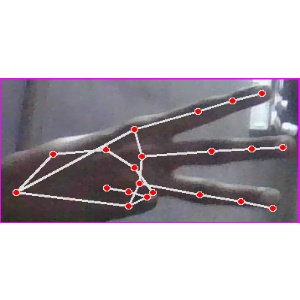
अक्षर: भ